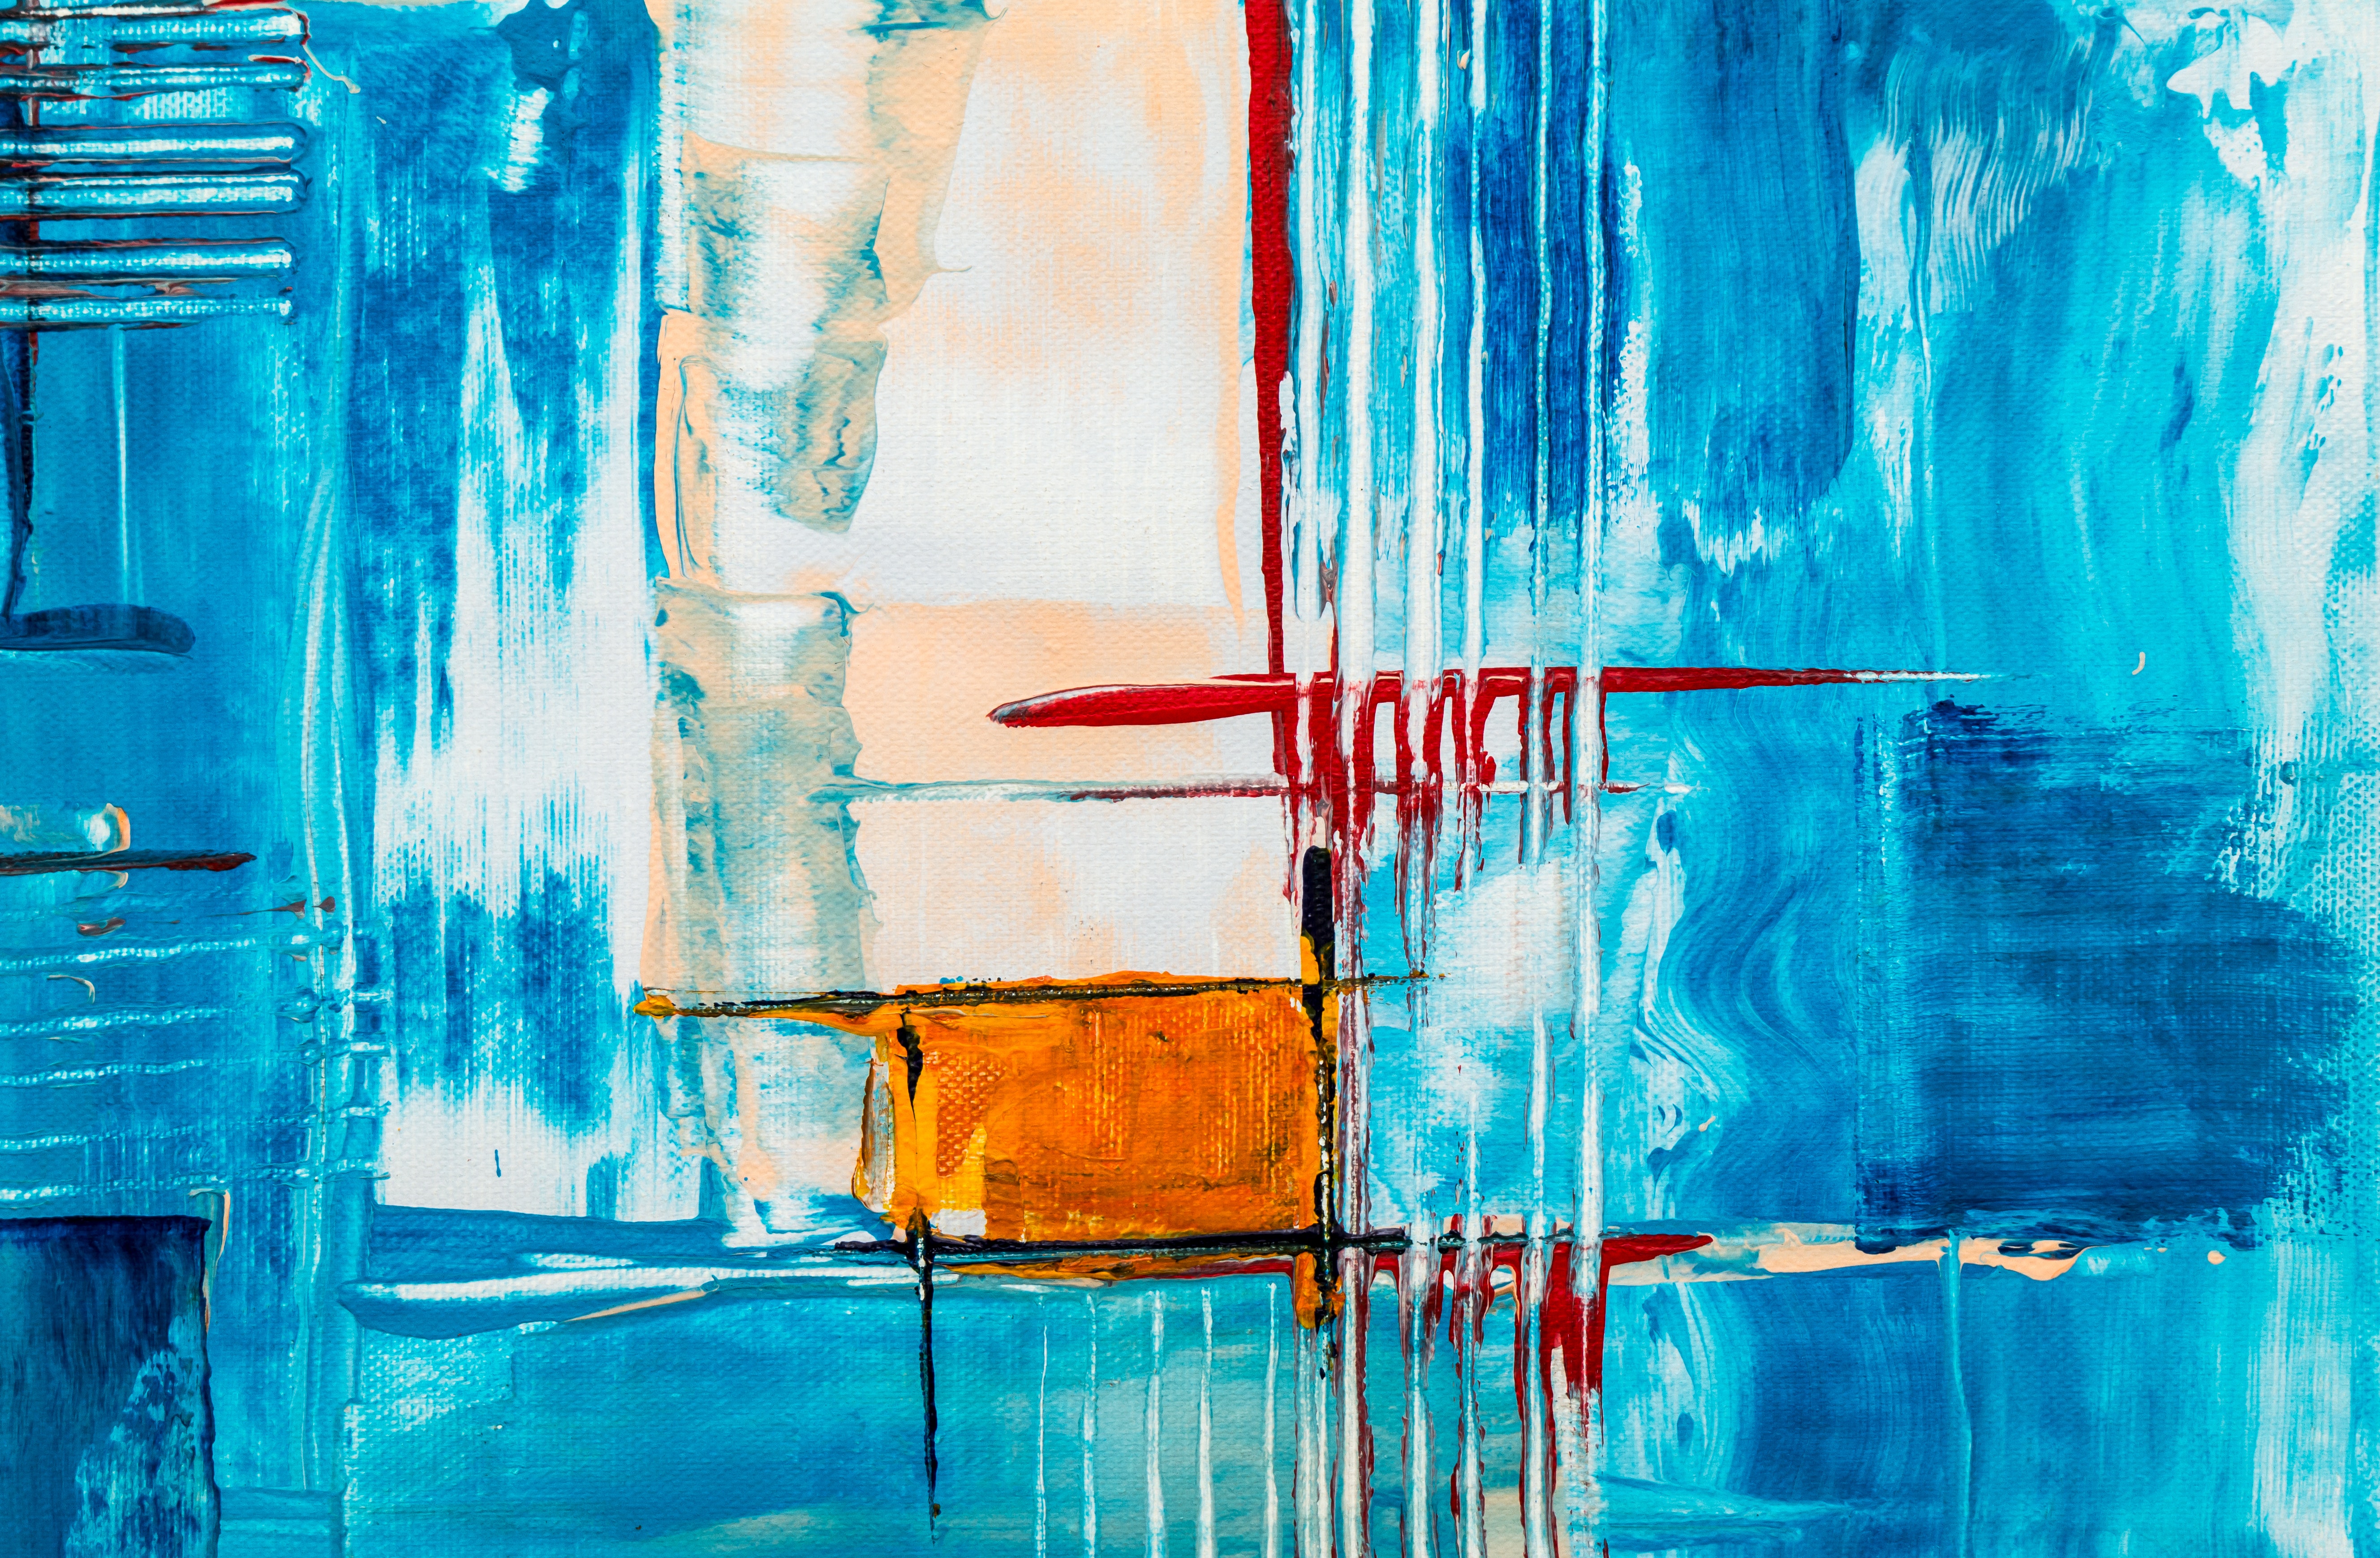
blue, turquoise, modern art, water, art, painting, line, paint, visual arts, acrylic paint, Tints and shades, graphic design, illustration